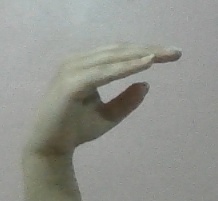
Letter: jeem